Holly Tucker

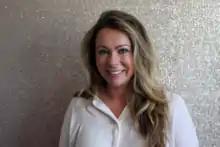
Tucker in 2015

Holly Lee Tucker (born 29 March 1977) is a British entrepreneur, and UK Ambassador for Creative Small Businesses. Tucker is founder of Holly & Co, and founder of notonthehighstreet.